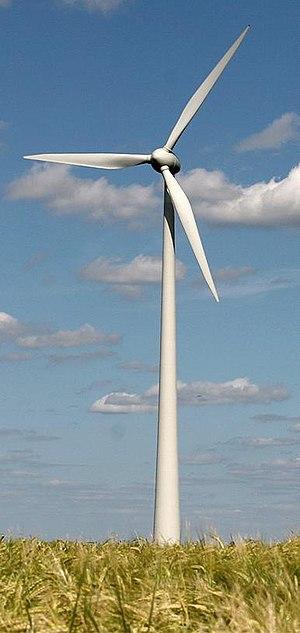
Une éolienne moderne dans un paysage rural.